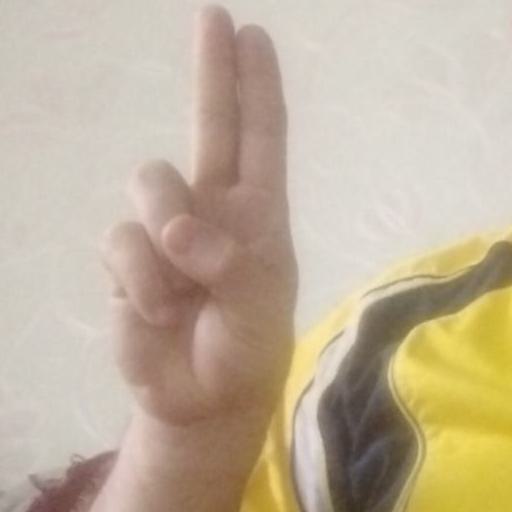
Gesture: two_up